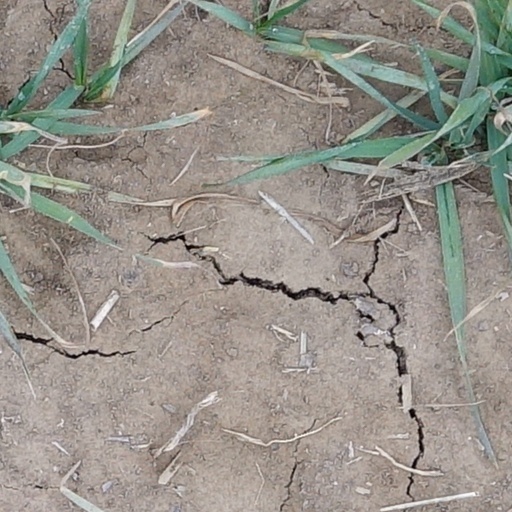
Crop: wheat